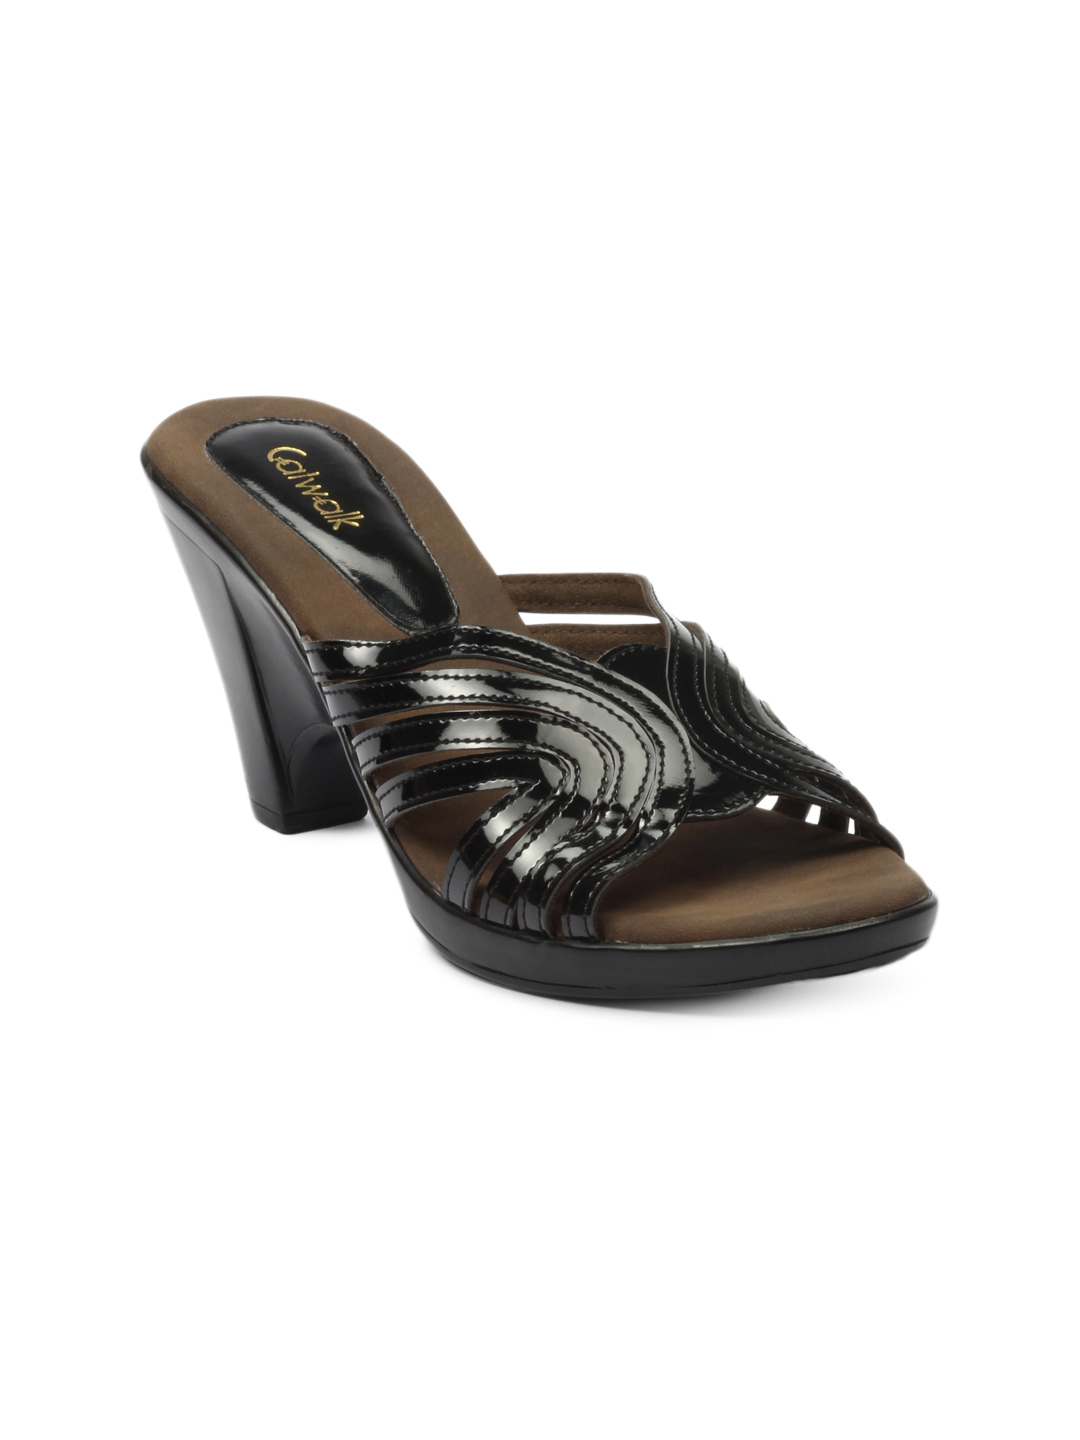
Catwalk Women Black Heels
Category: Footwear / Shoes / Heels
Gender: Women
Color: Black
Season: Winter 2015
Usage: Casual